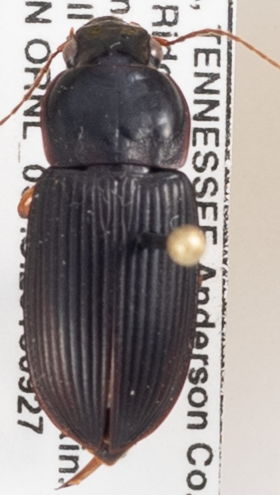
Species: Harpalus pensylvanicus
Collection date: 2018-09-27
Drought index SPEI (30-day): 1.69
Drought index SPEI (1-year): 0.63
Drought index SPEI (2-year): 0.54